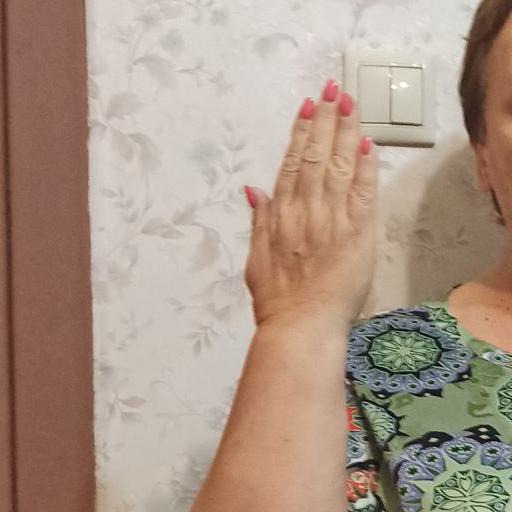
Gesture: stop_inverted